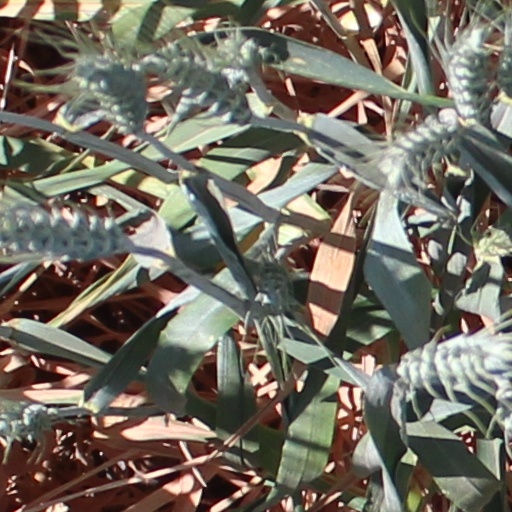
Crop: wheat